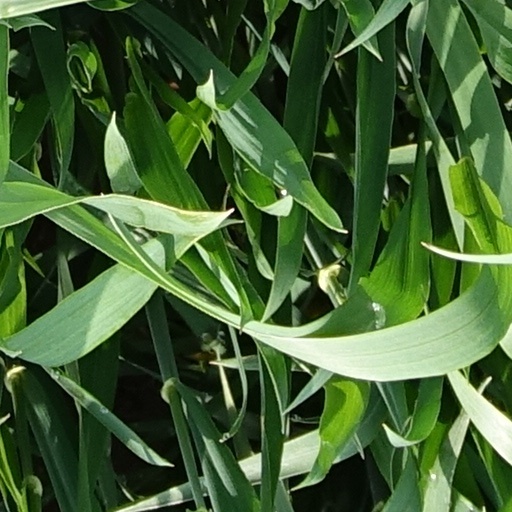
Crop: wheat